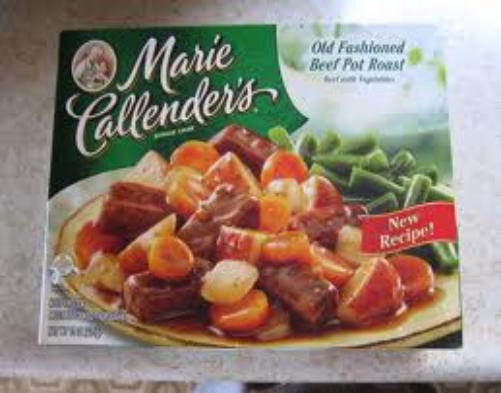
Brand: Marie Callender's
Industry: Food